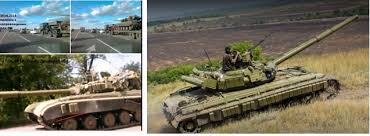
Label: T-64